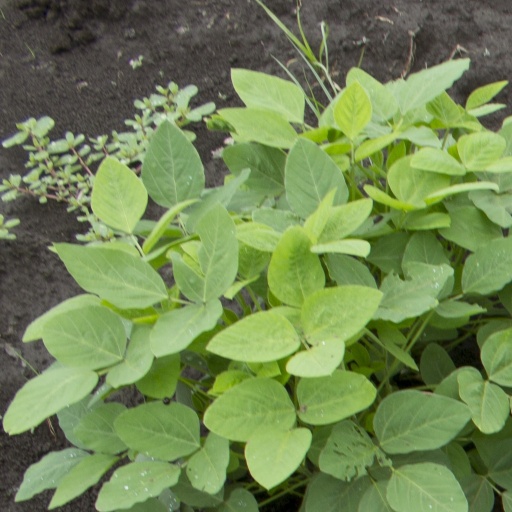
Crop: soybean